Mushaf

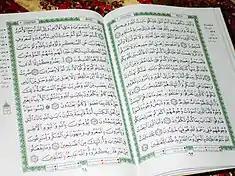
"Mushaf al-Tajwid", printed with colored letters to facilitate reading the Quran with "tajwid".

Mushaf (plural ) is an Arabic word for a codex or collection of sheets, but also refers to a written copy of the Quran. The chapters of the Quran, which Muslims believe was revealed during a 23-year period in Muhammad's lifetime, were written on various pieces of paper during Muhammad's era. Two decades later, these papers were assembled into one volume under the third caliph, Uthman ibn Affan, and this collection has formed the basis of all written copies of the Quran to the present day.